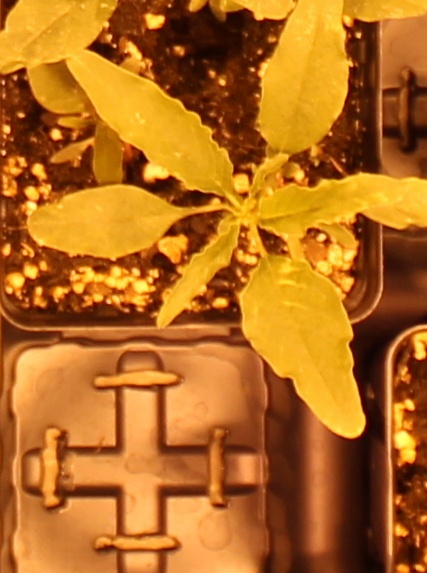
Label: Waterhemp